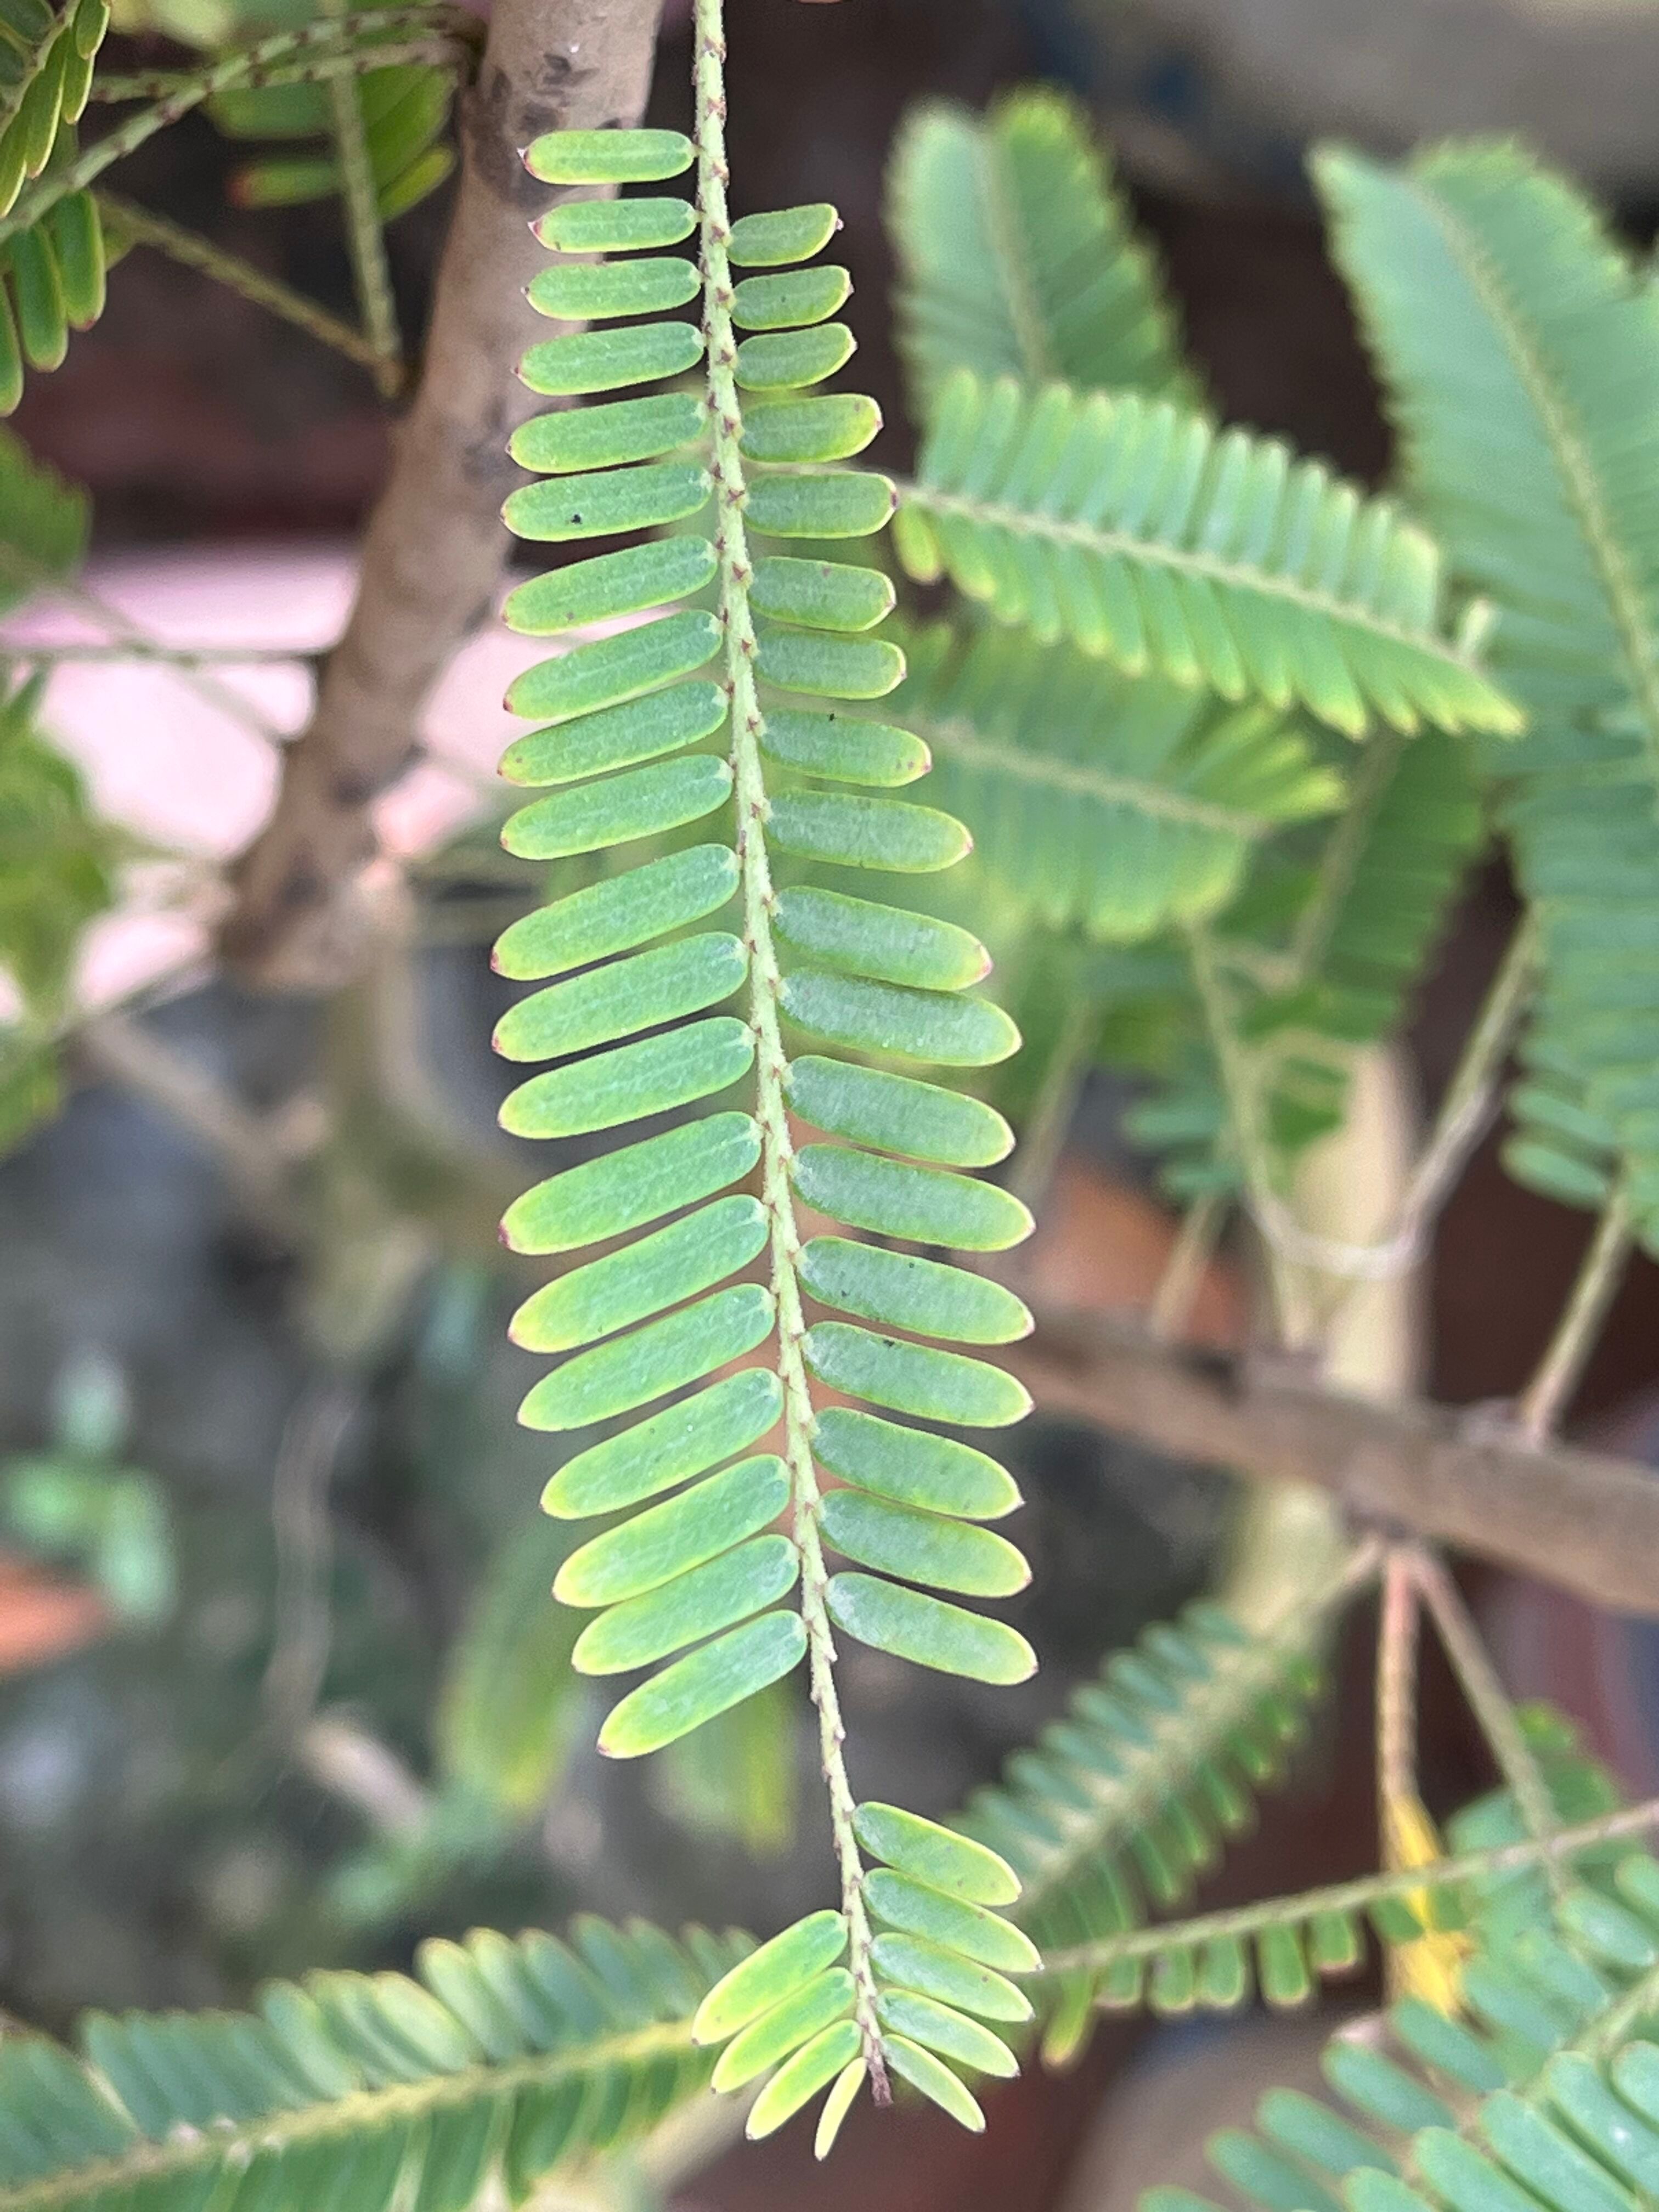
Plant species: phyllanthus-emblica